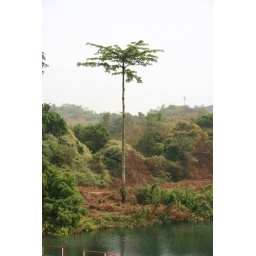
tree by the lake